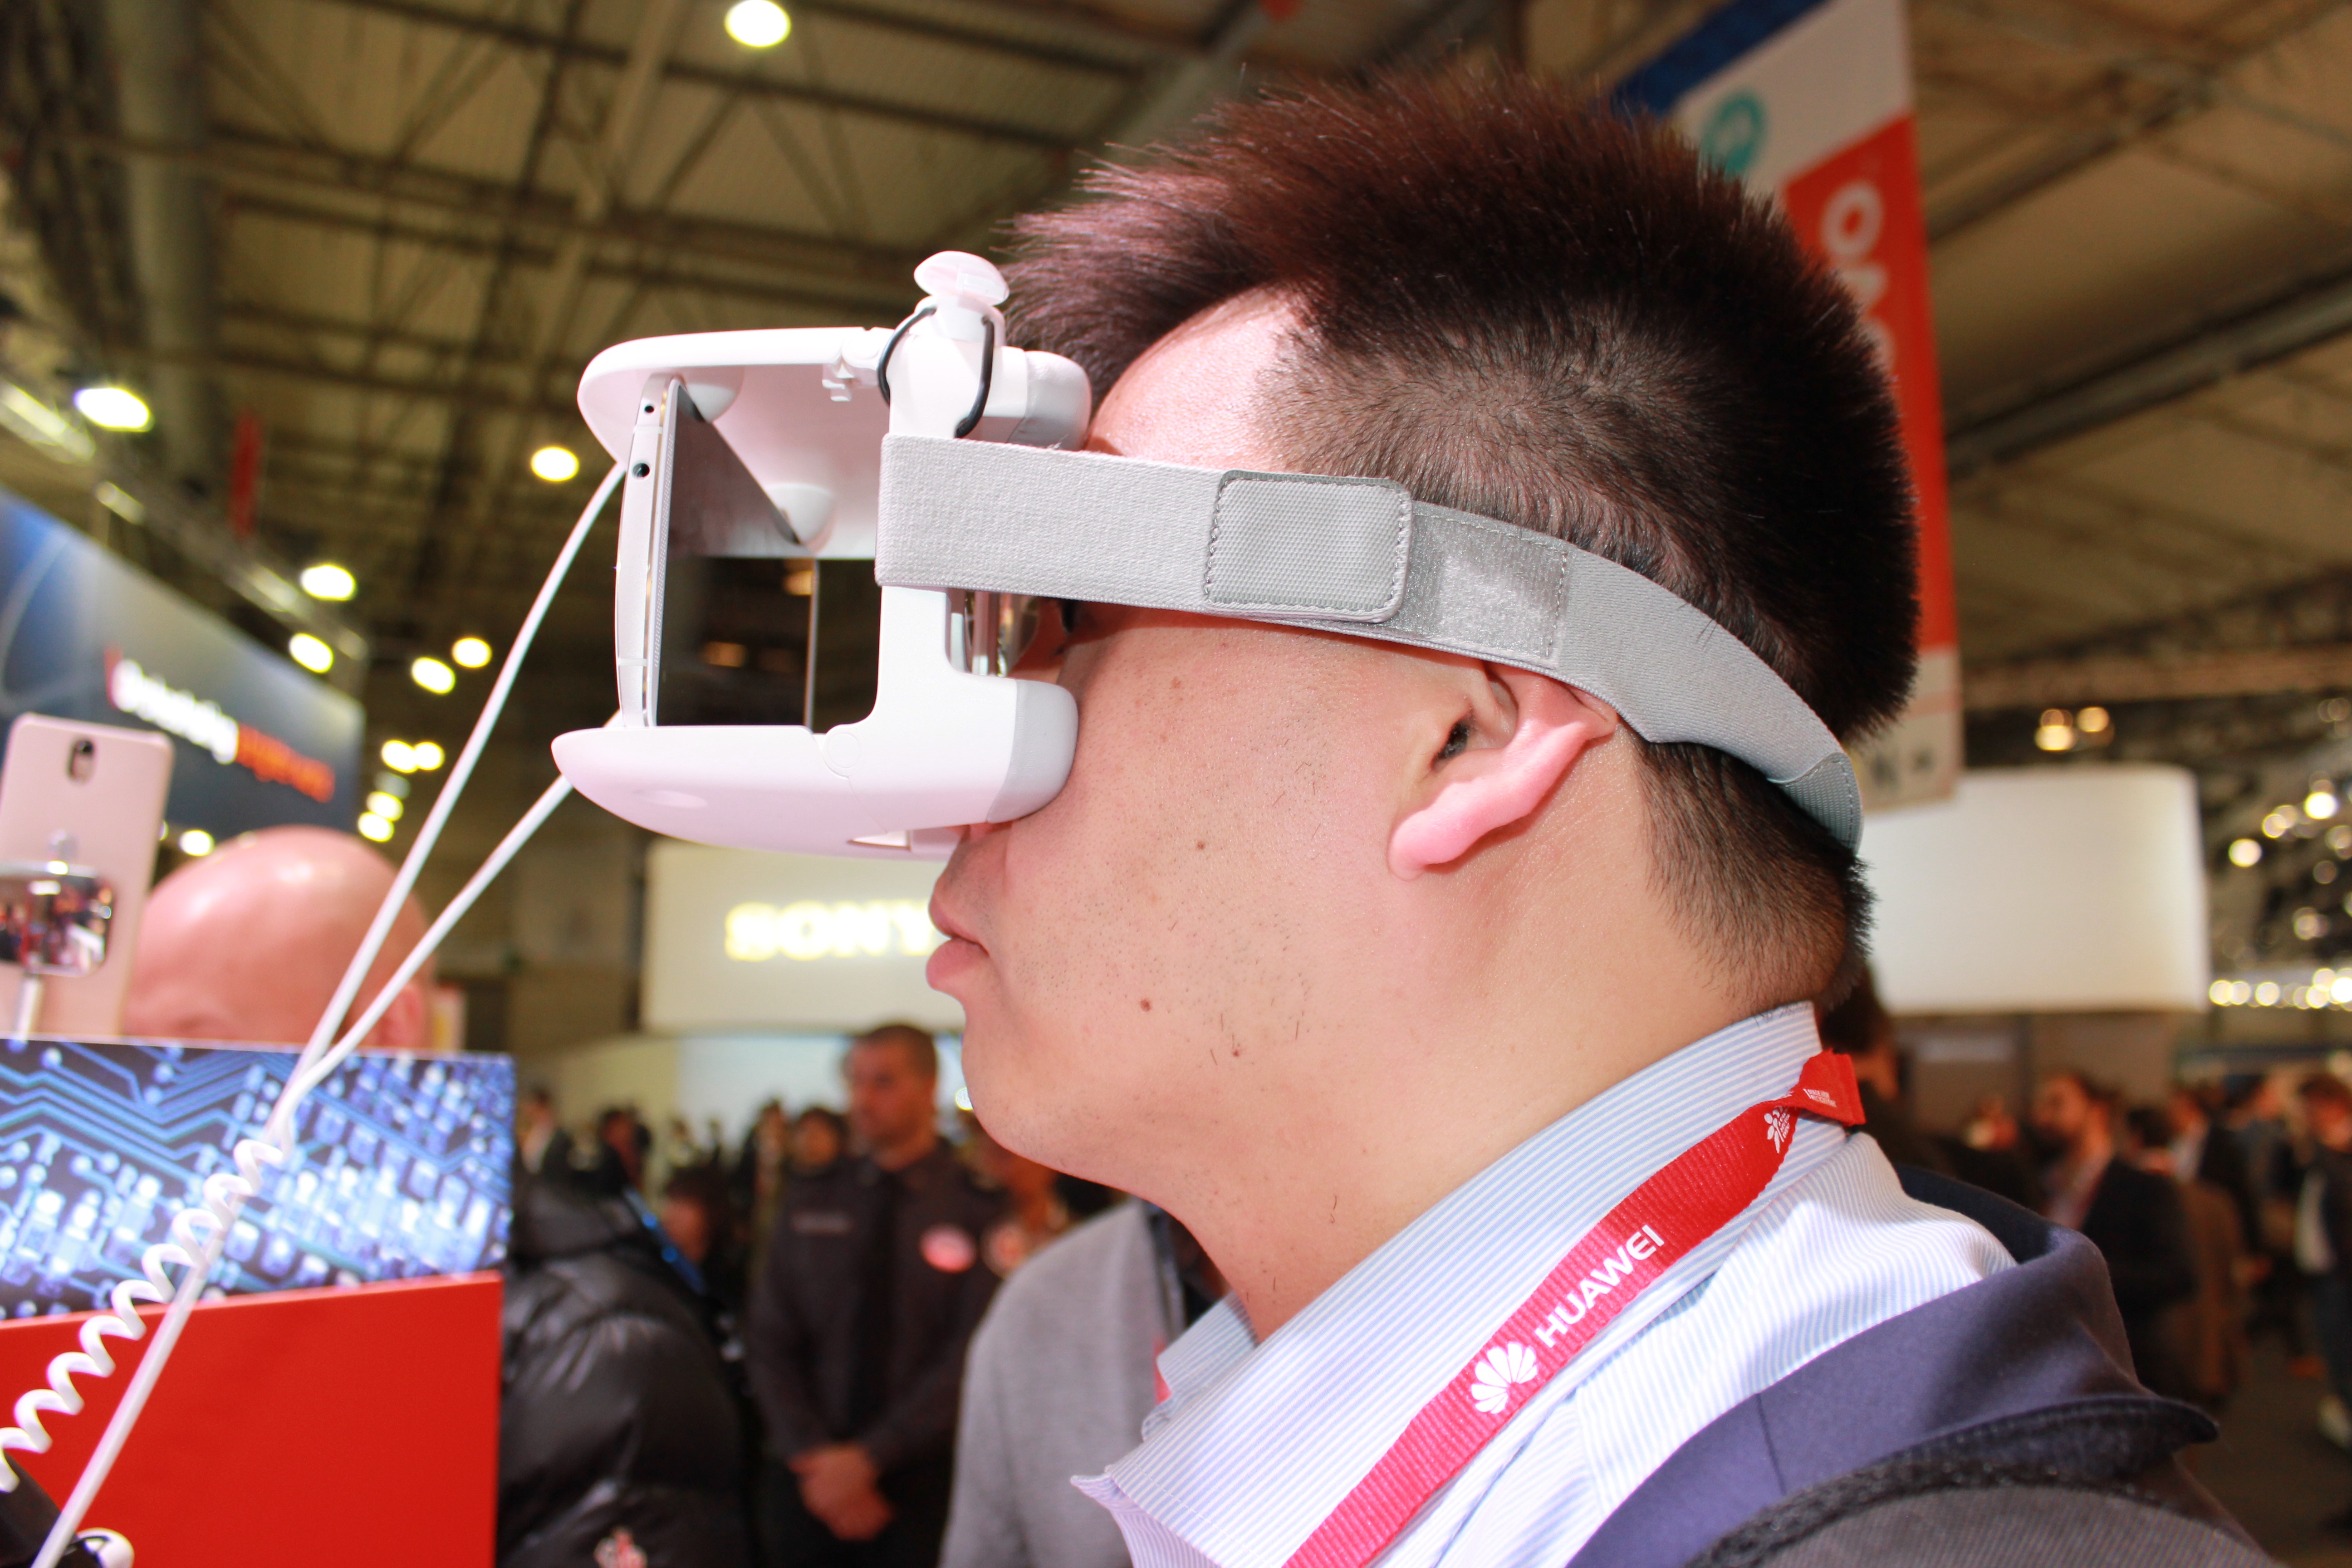
clothing, festival, glasses, lenovo, costume, virtual reality